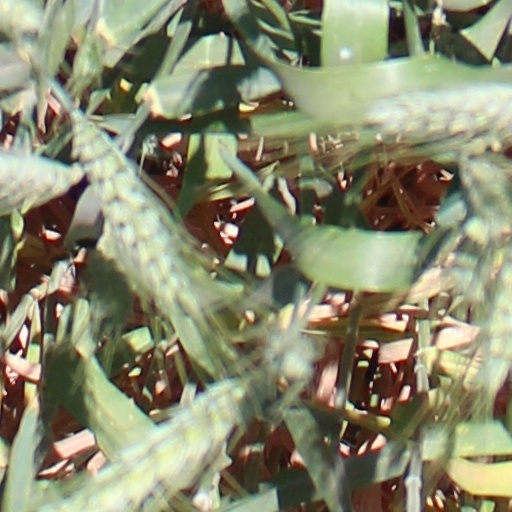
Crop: wheat